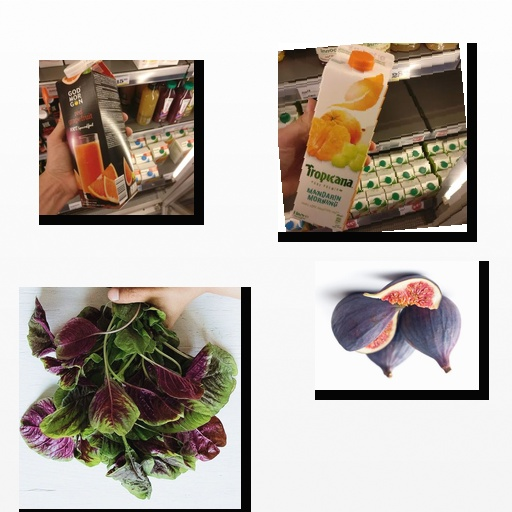
Food items: fig, amaranth, red_grapefruit_juice, mandarin_juice